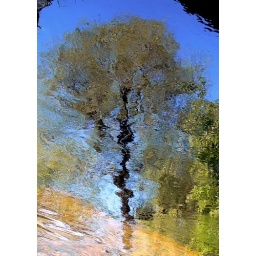
tree reflected in river